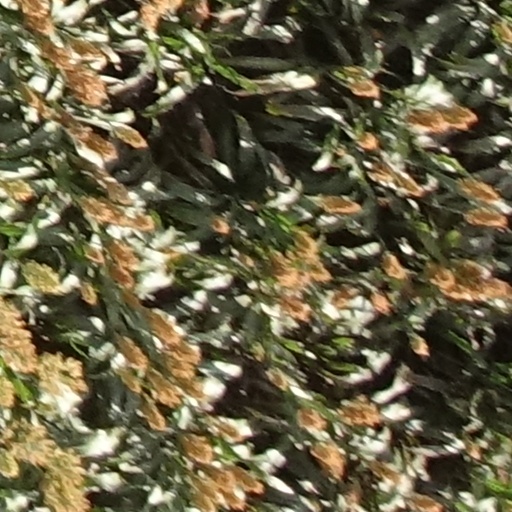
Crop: sorghum